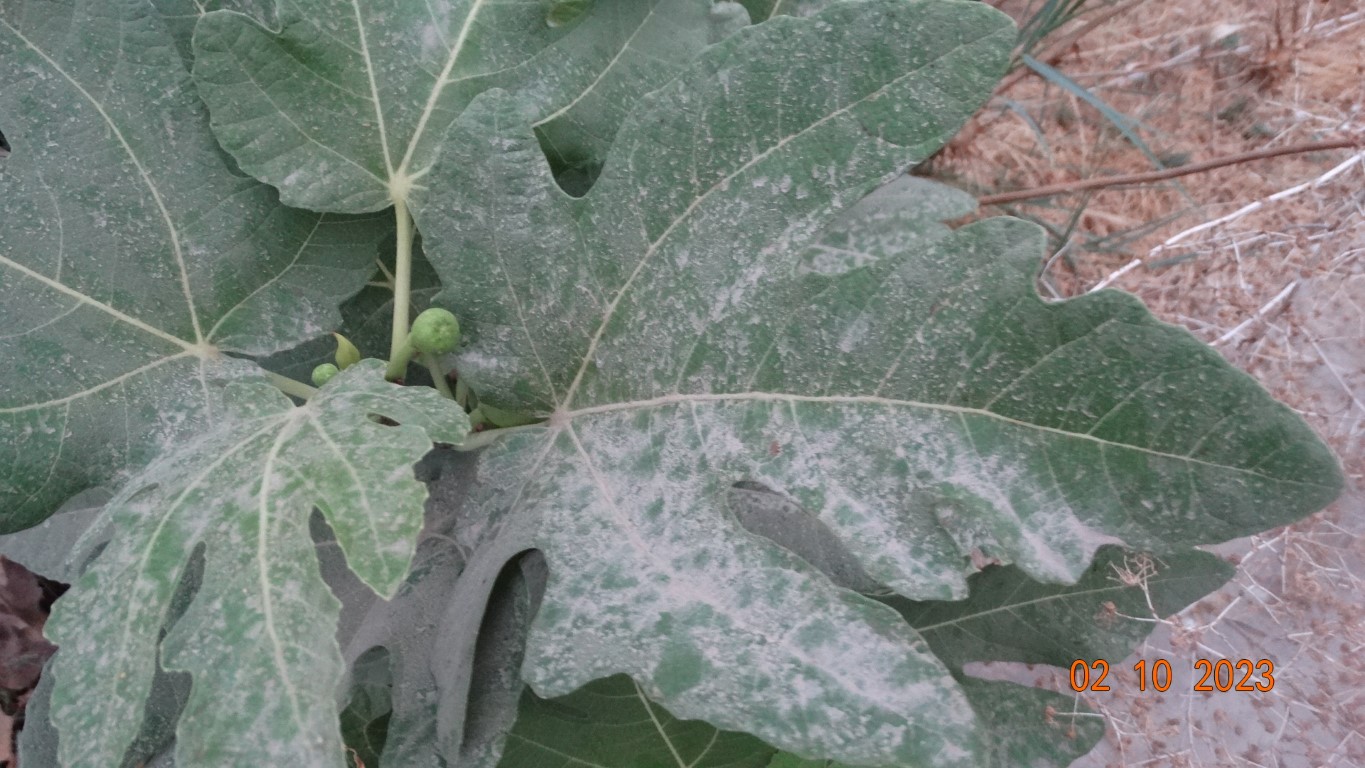
Label: healthy